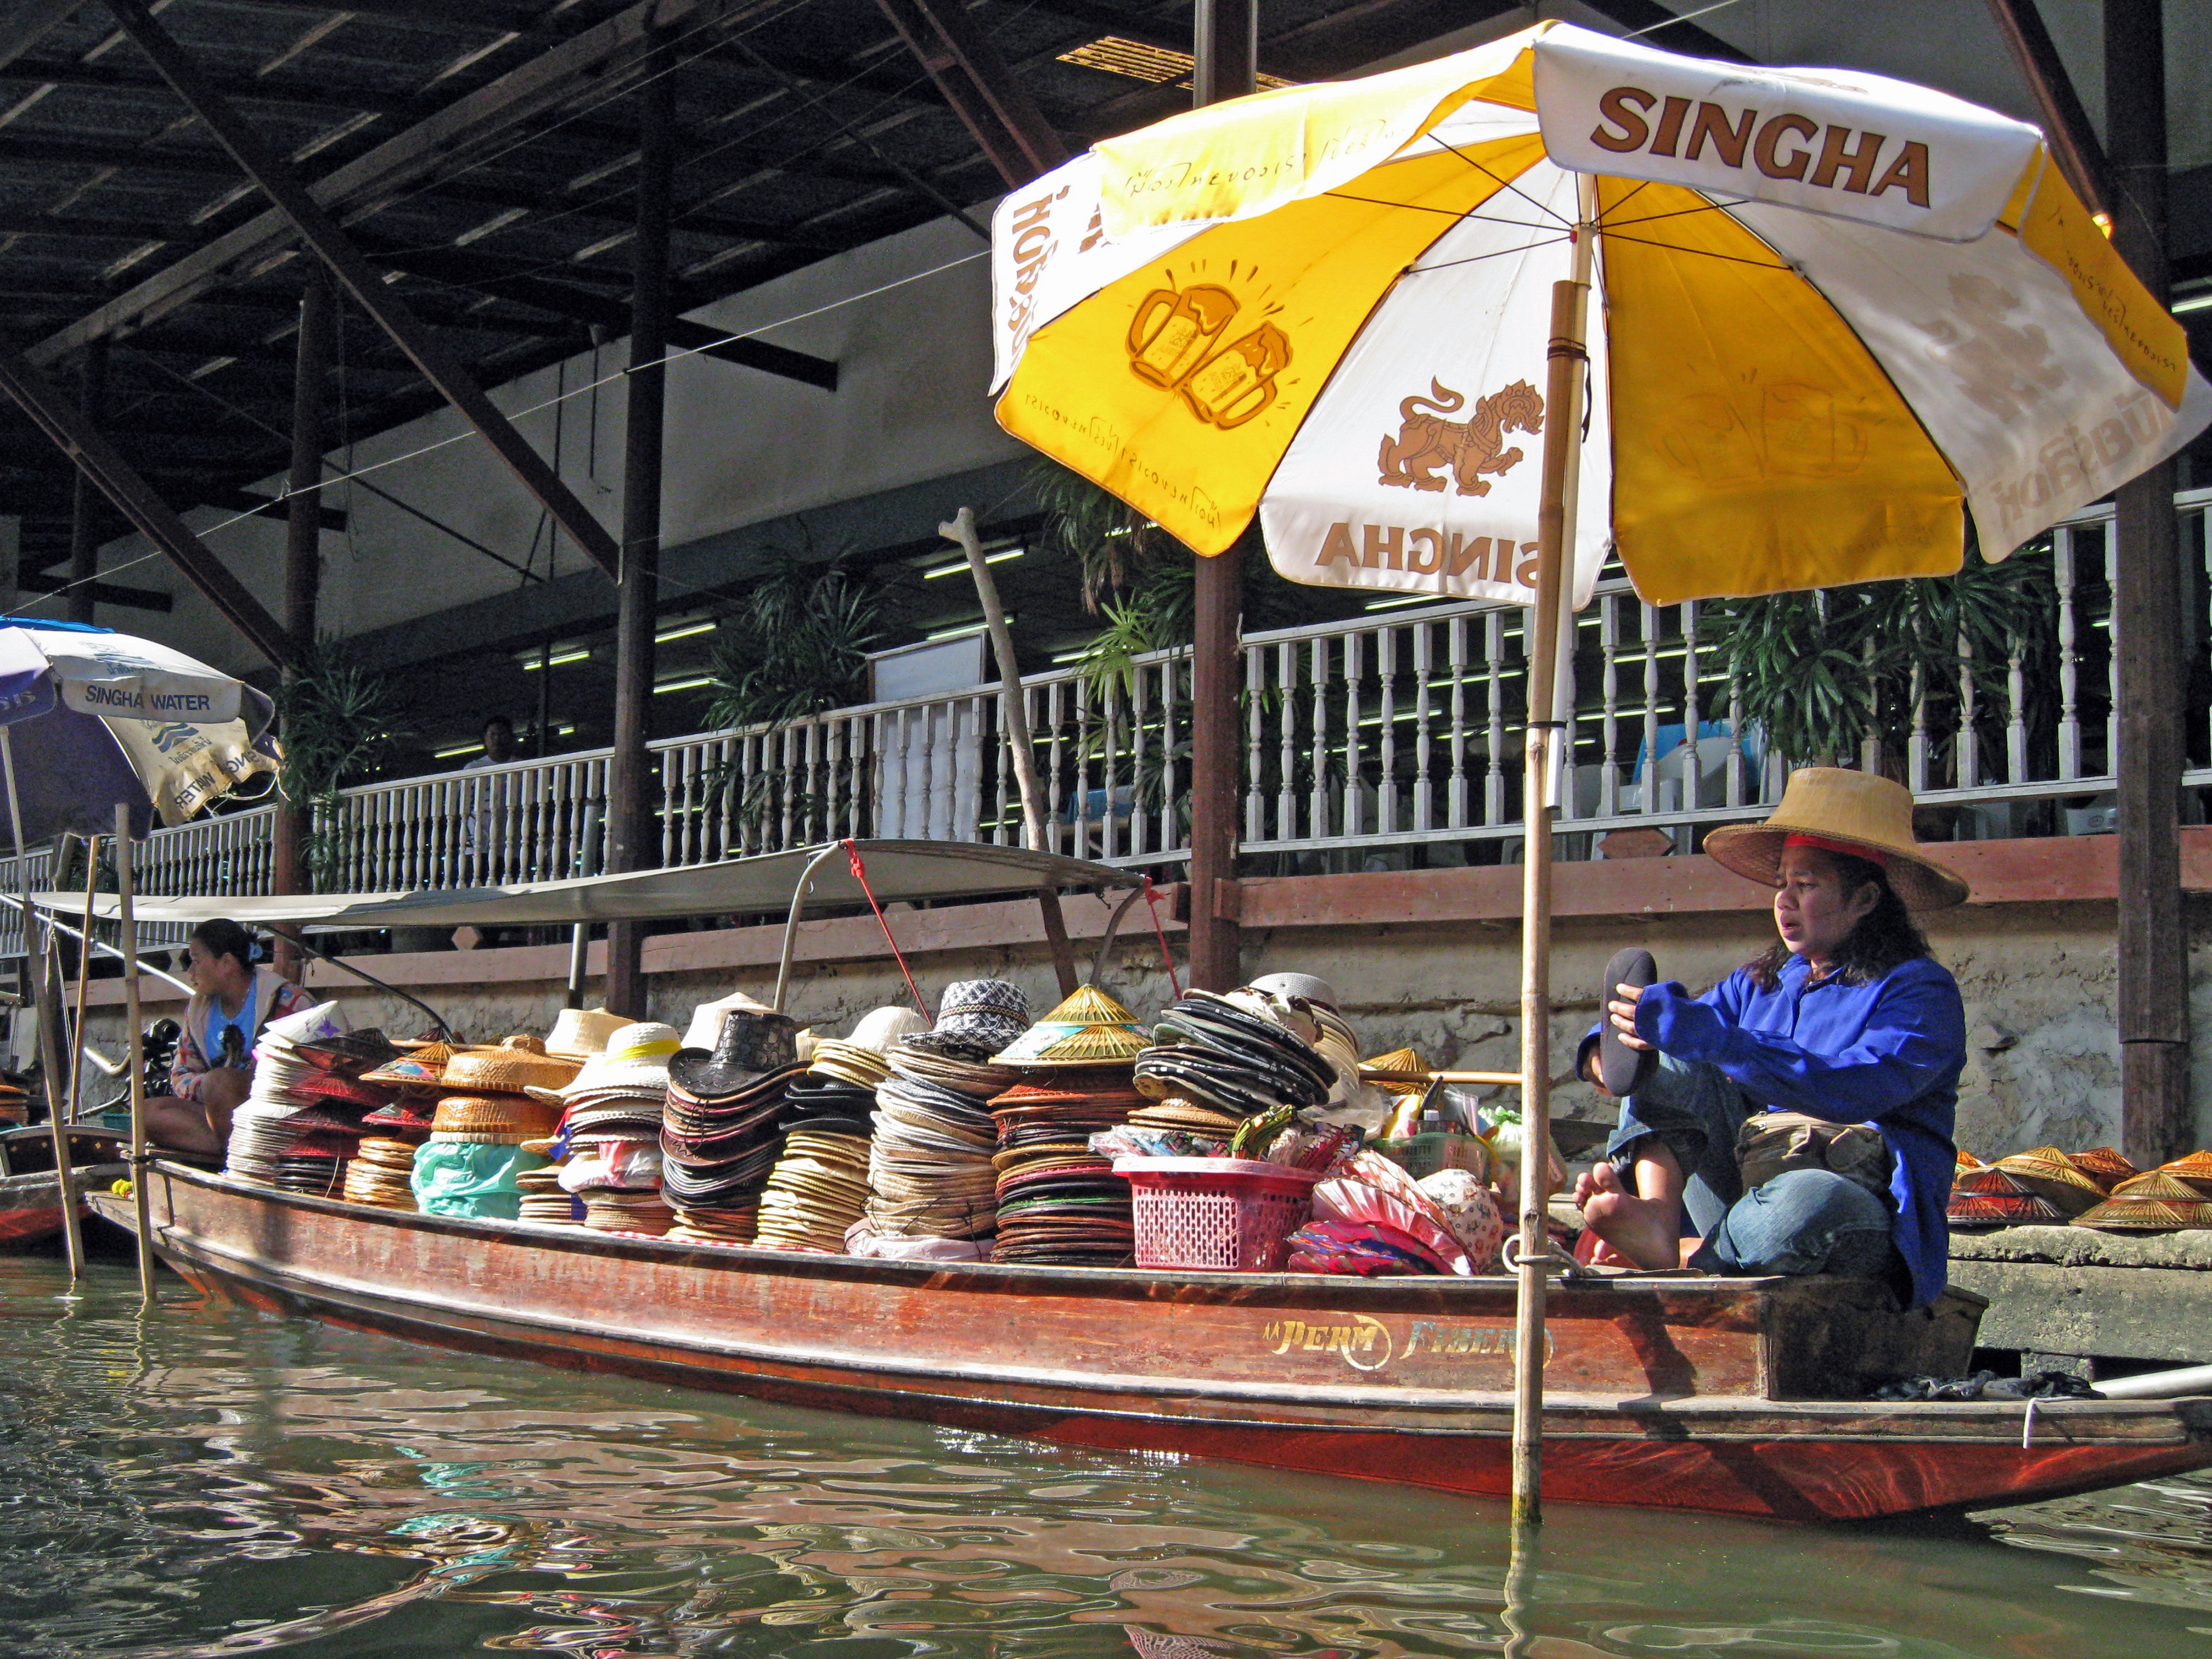
boat, travel, vehicle, market, marketplace, tourism, thailand, boating, bangkok, watercraft, thai, floating market